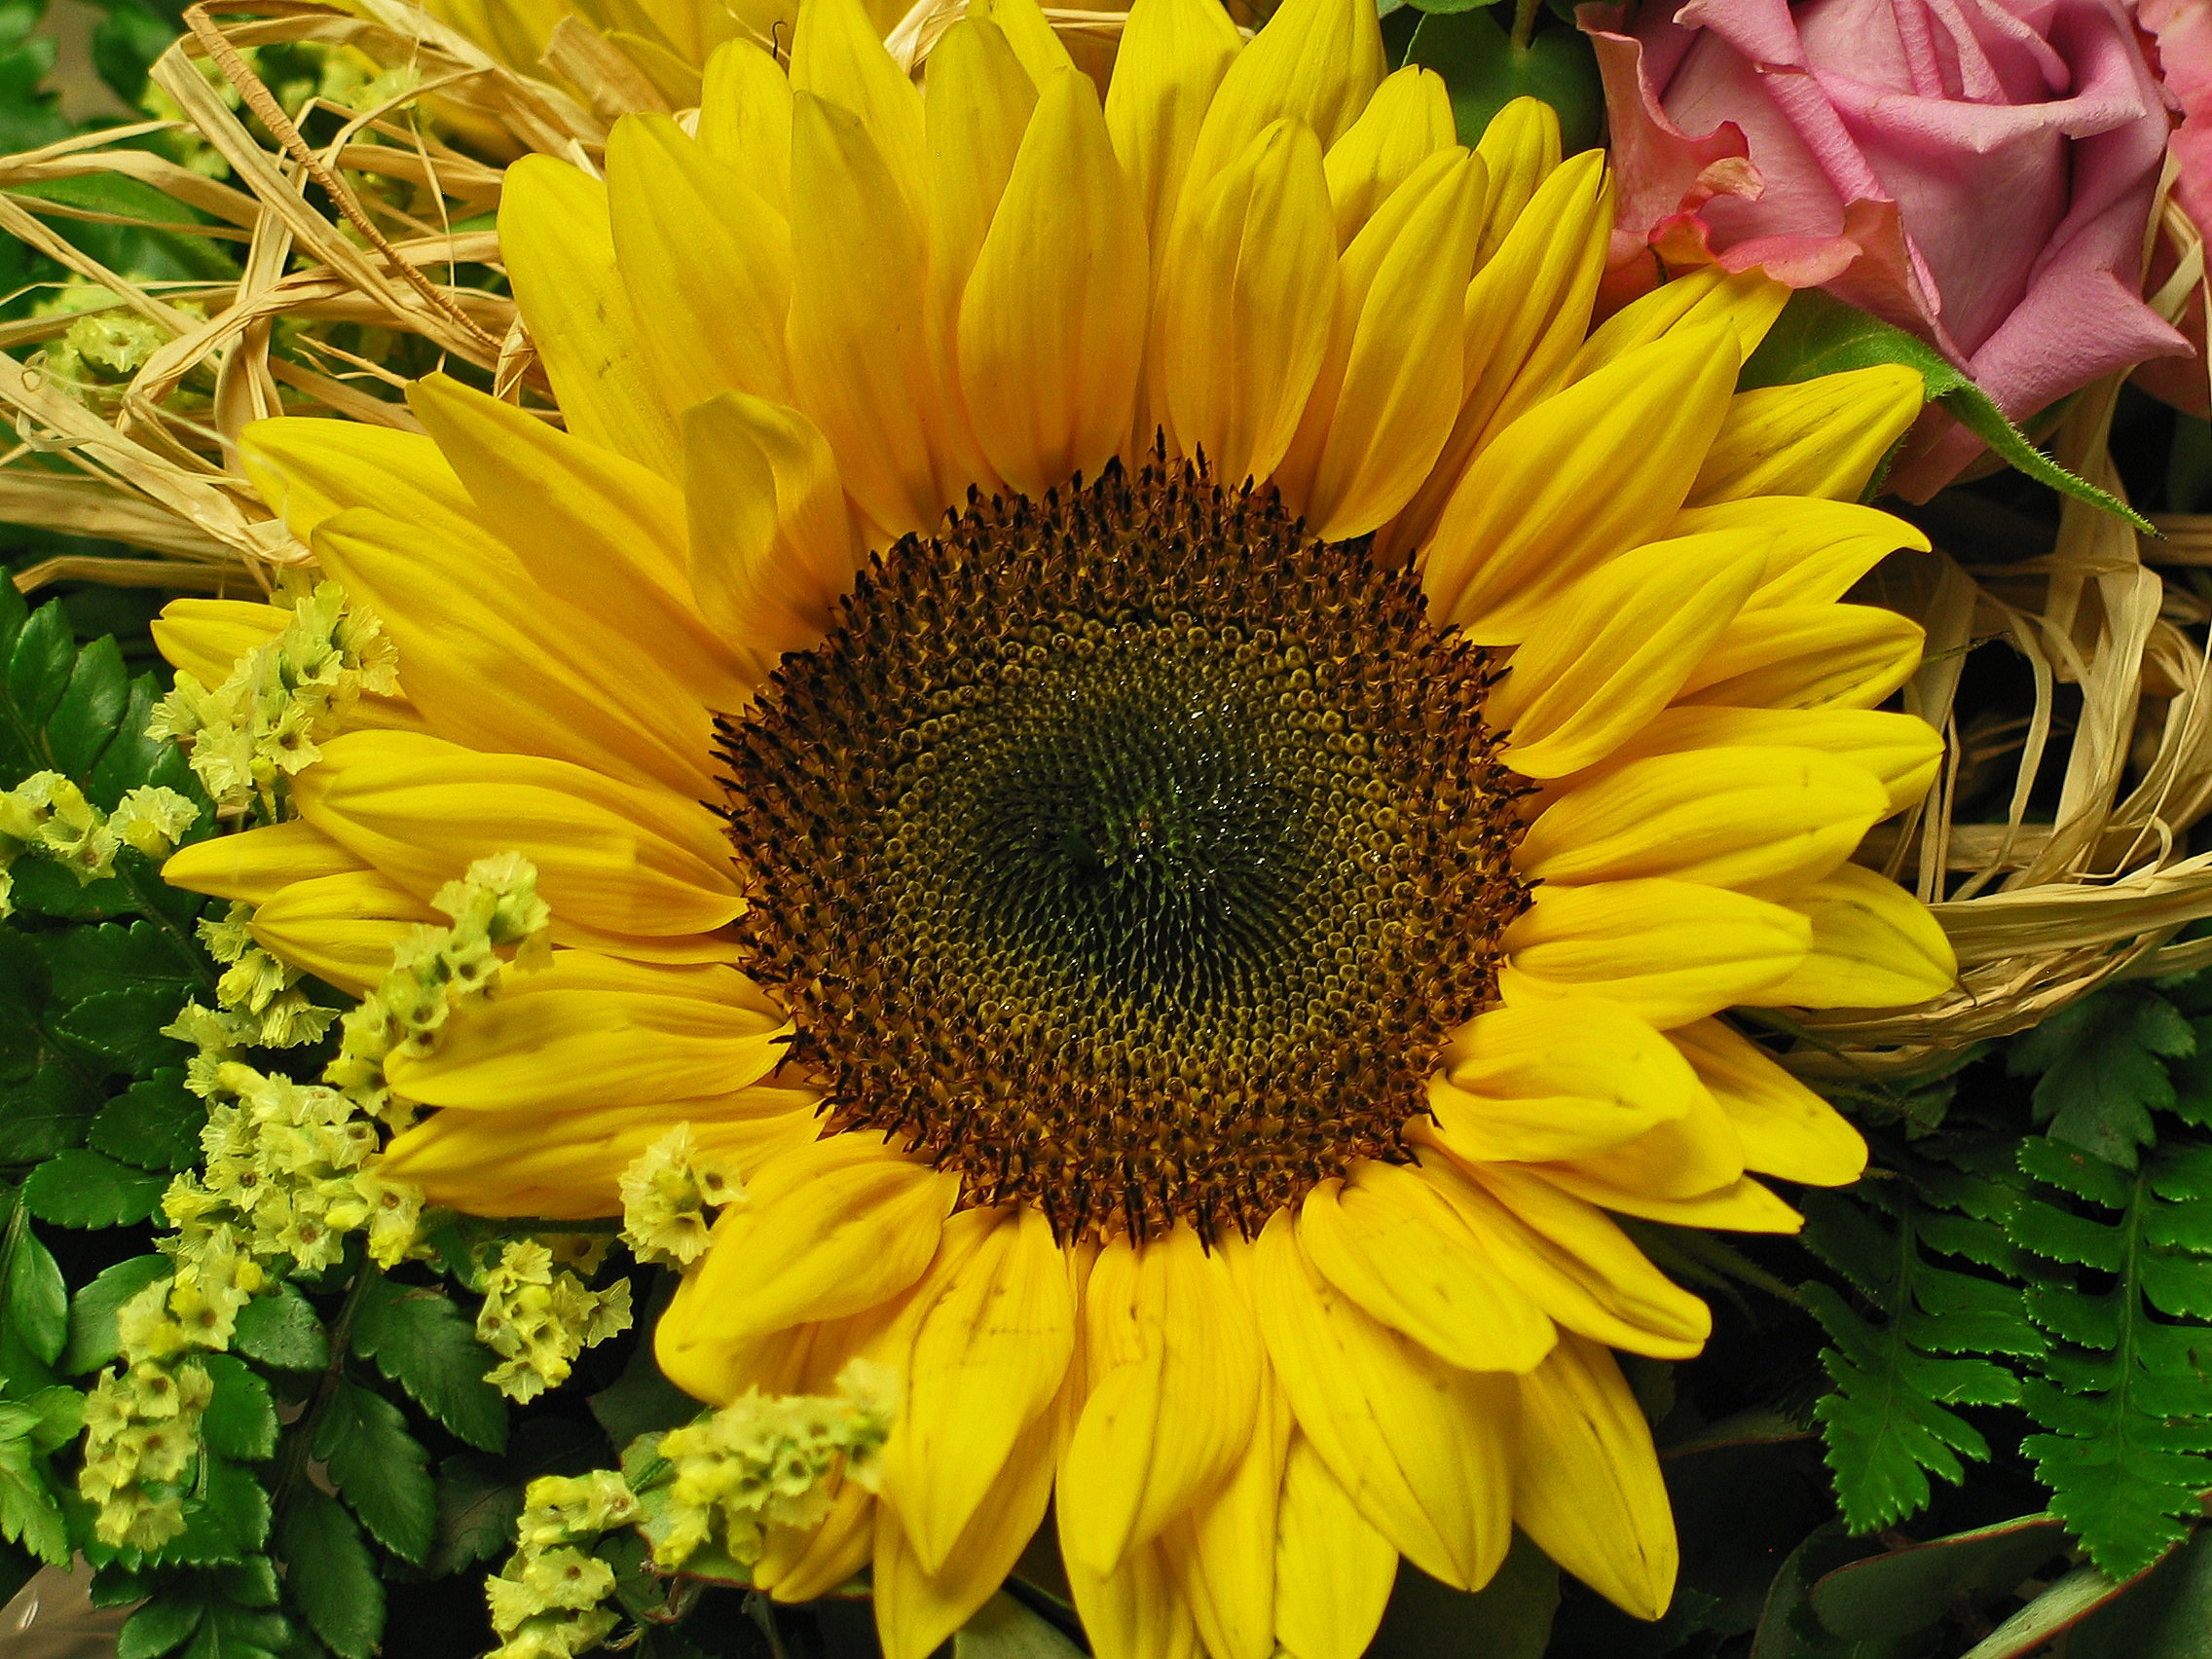
nature, blossom, plant, field, flower, petal, bloom, summer, bouquet, decoration, harvest, autumn, market, colorful, yellow, garden, flora, sunflower, bird seed, market stall, thanksgiving, background, decorative, bright, bee, sun flower, beautiful, vegetarian food, late summer, floristry, autumn decoration, blossomed, farmers local market, rose blooms, flowering plant, flourished, daisy family, market day, bees joy, flowers was, flower trade, flowers for sale, sunflower seed, annual plant, land plant